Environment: real
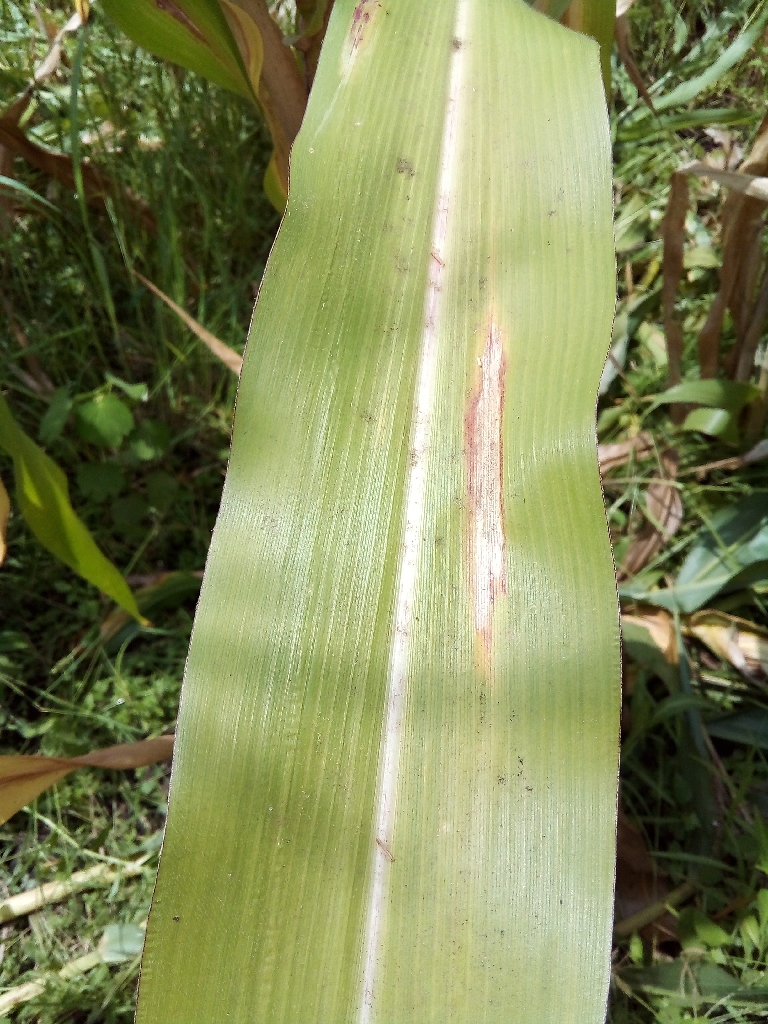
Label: northern_corn_leaf_blight